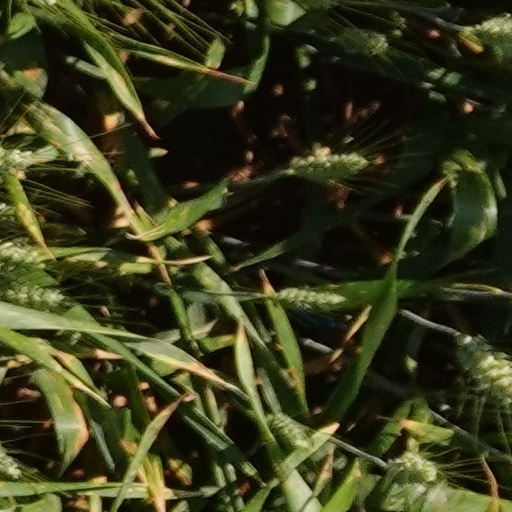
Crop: wheat